Doughnuts and Society

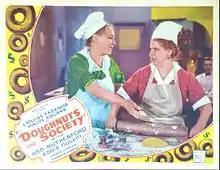
Louise Fazenda (left) and Maude Eburne

Belle Dugan and Kate Flanagan are partners in a doughnut business. When Belle gets $50,000 to sell her mine to a mining company for potential gold, she is brought into society and wealth with her daughter Joan. She leaves Kate behind with her son Jerry behind at the doughnut business. Although they left on bad terms, Belle invites Kate and Jerry to a party at their new mansion, all while Kate wears uncomfortable shoes. When she sits to take them off, a dog snatches them, and she embarrasses herself in front of everyone at the party. Belle kicks her out, and Joan and Jerry leave on bad terms, in defense of their mothers. That same night, Jerry has a brilliant money-making idea: a parking garage.